Visoki Dečani

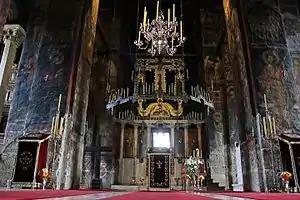
Interior

In the middle of the 15th century, the region was conquered by the Ottoman Empire, but the monastery continued to exist. In 1557, the Serbian Patriarchate of Peć war renewed, encompassing the region, and thus the monastery remained under its jurisdiction until the abolition of the Patriarchate in 1766. From that time, the region was under jurisdiction of the Patriarchate of Constantinople.